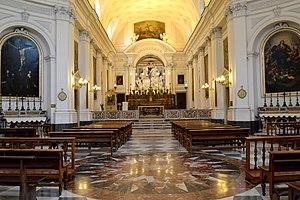
L'église de la Santissima Trinità dei Pellegrini est une église de Naples située via Portamedina, dans le cœur historique de la ville et les Quartiers Espagnols. Elle est dédiée à la Très Sainte Trinité et appartient à l'archidiocèse de Naples.